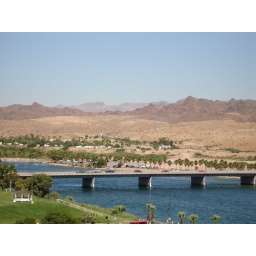
Two states of USA in one picture! The green area on the left of the bridge is Arizona and the desert area is Nevada.